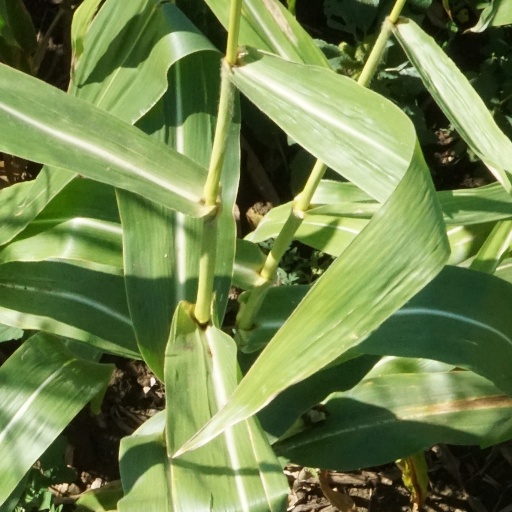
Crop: maize; corn